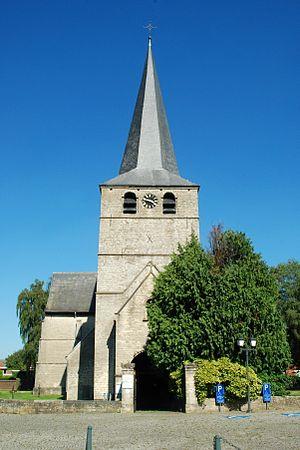
L'église Notre-Dame est une église d'origine romane située à Winksele, section de la commune belge de Herent dans la province du Brabant flamand.